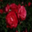
Label: rose